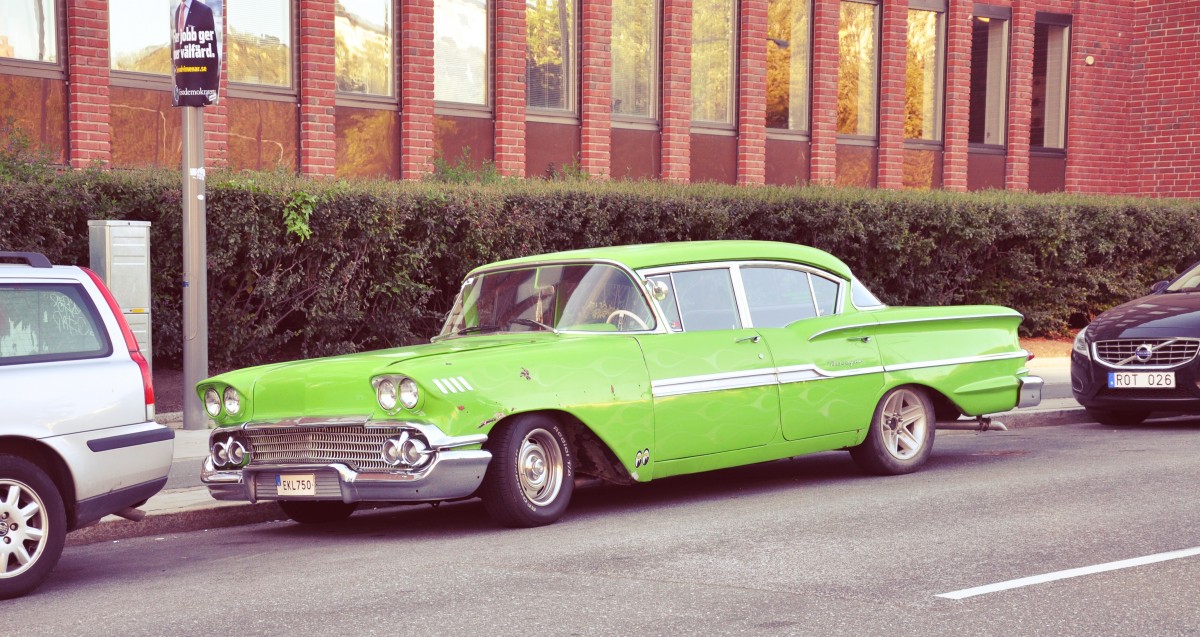
Tags: vintage car, sedan, convertible, antique car, hot rod, land vehicle, automobile make, automotive exterior, compact car, luxury vehicle, full size car